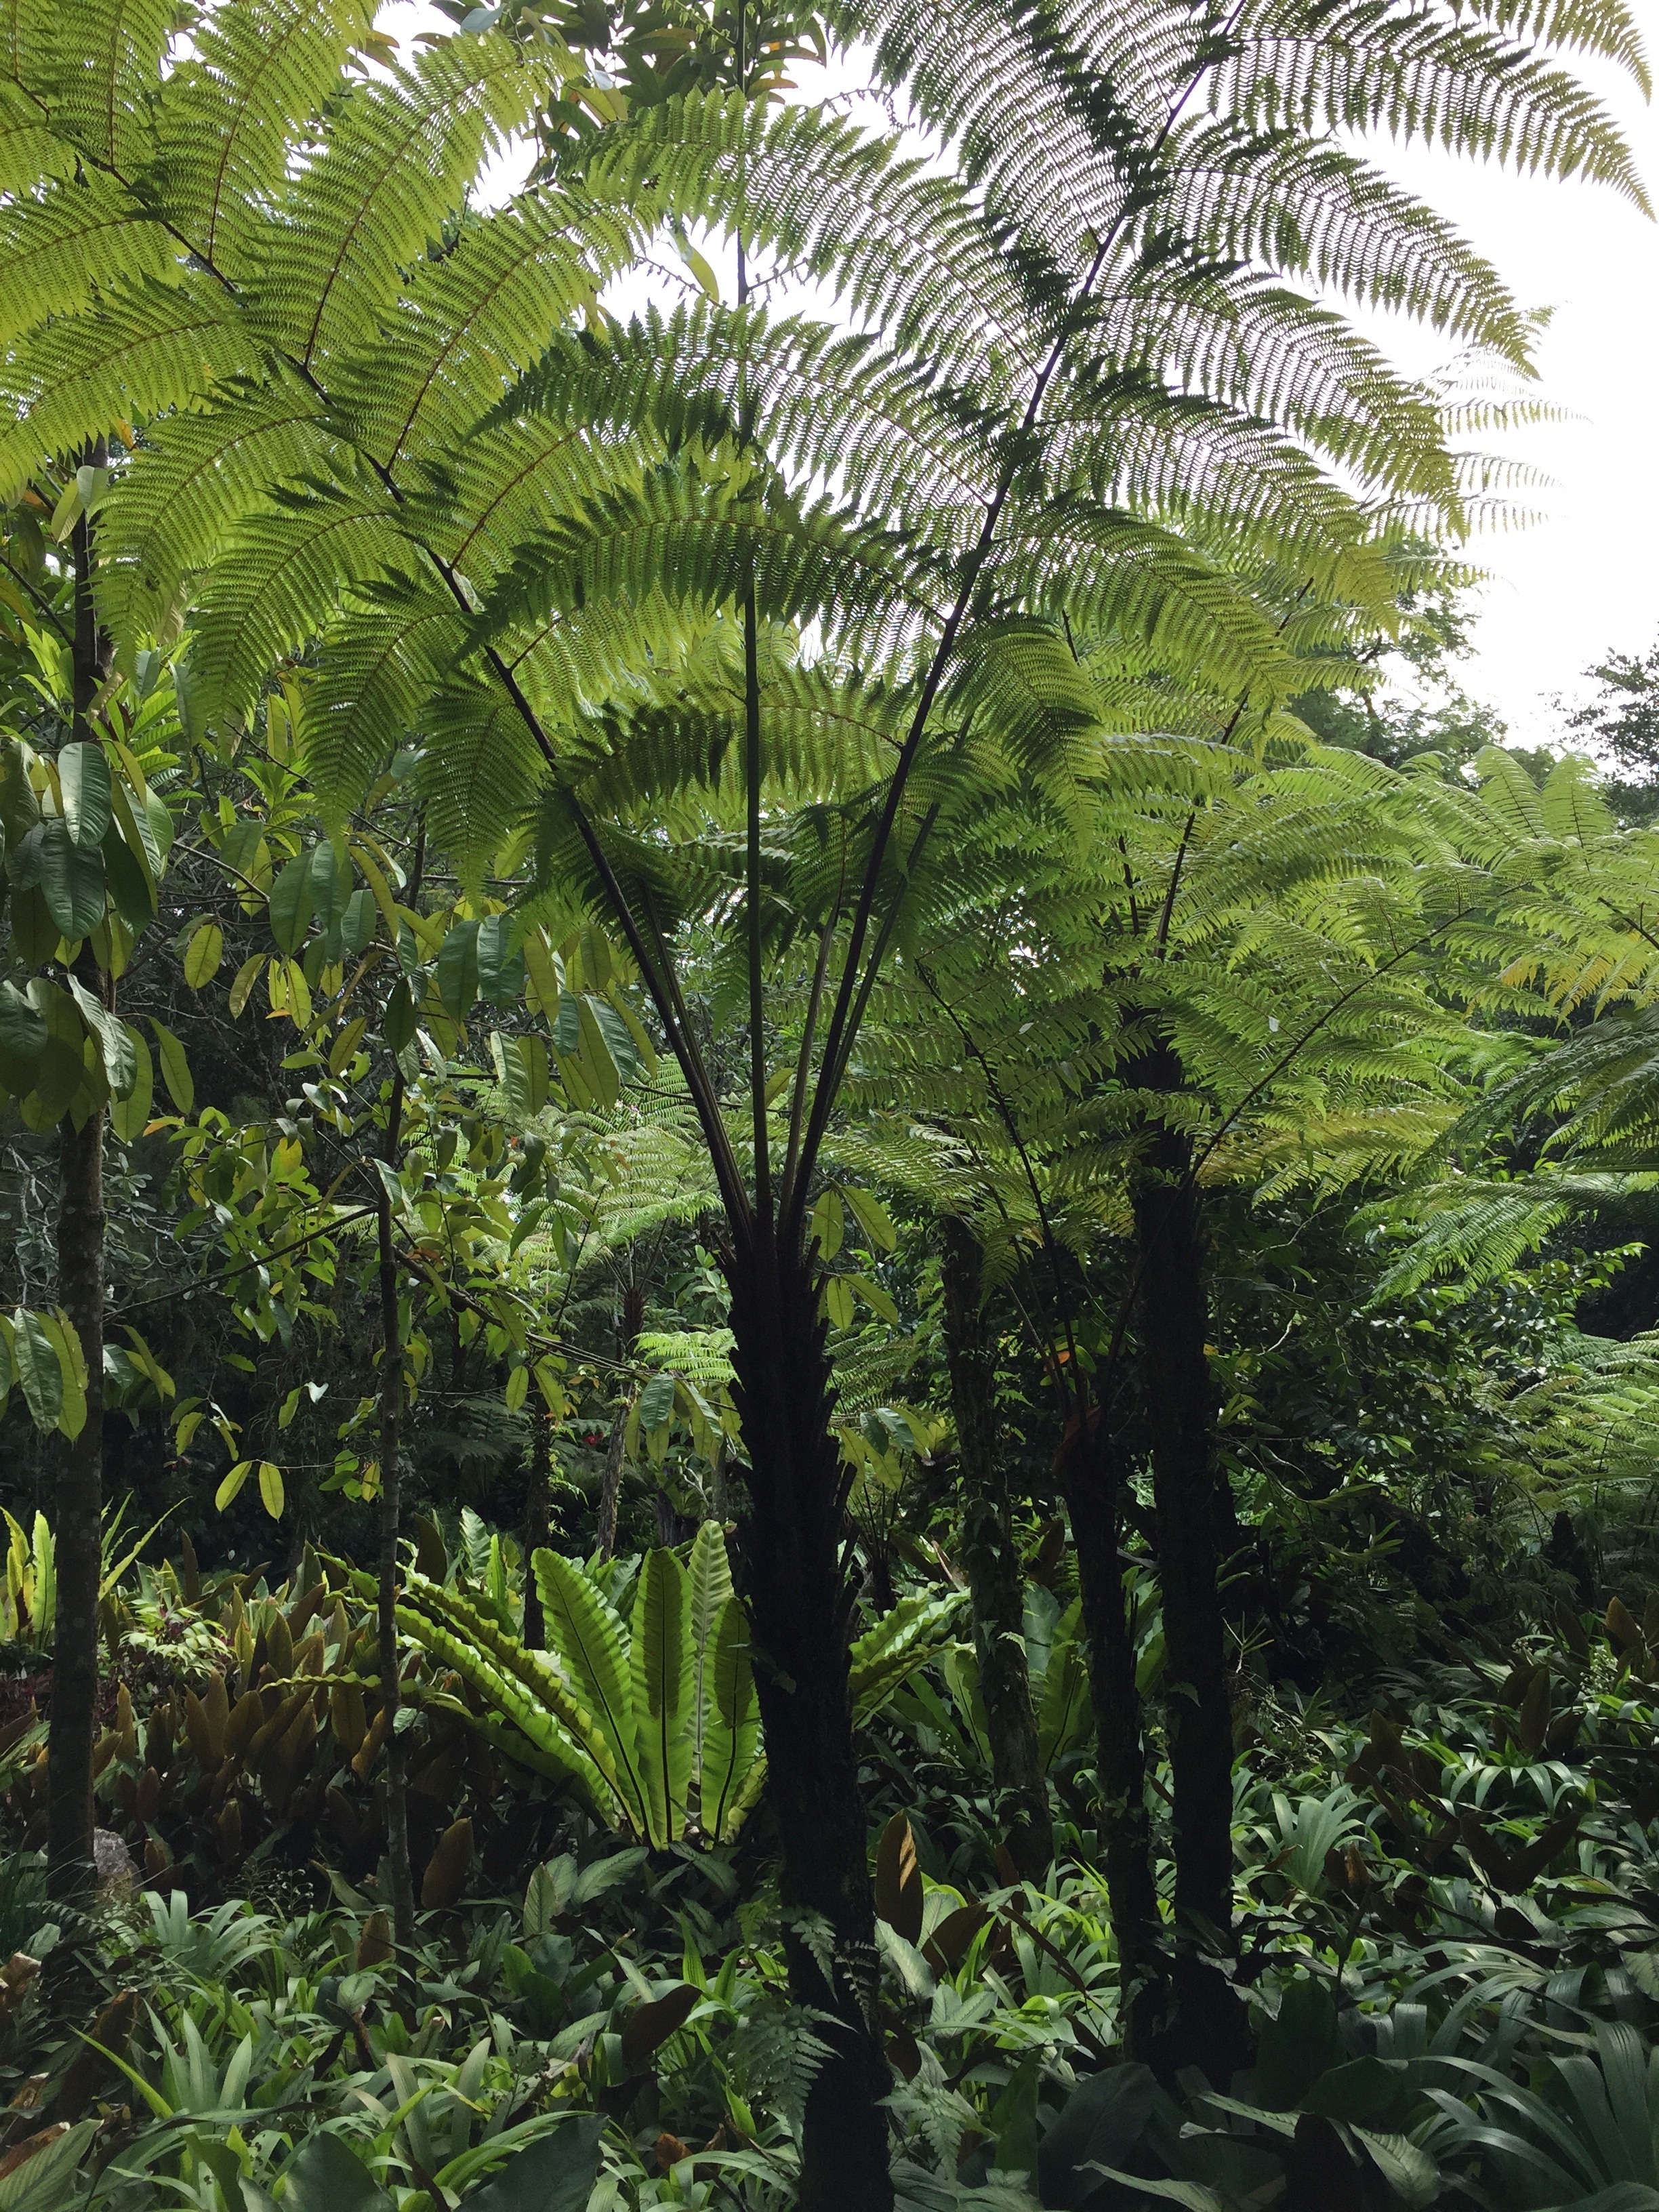
tree, forest, branch, plant, leaf, flower, green, jungle, lush, botany, garden, flora, fern, vegetation, rainforest, plantation, woodland, habitat, tropics, ecosystem, biome, old growth forest, natural environment, woody plant, land plant, ferns and horsetails, arecales, palm family, vascular plant